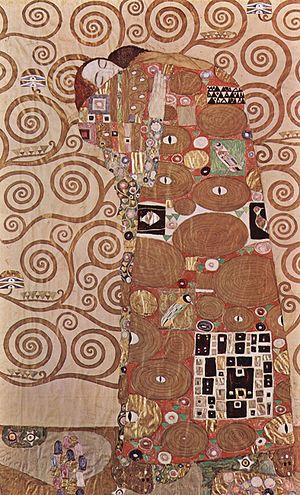
Le palais Stoclet est situé au 279-281 avenue de Tervueren à Woluwe-Saint-Pierre, dans la région de Bruxelles-Capitale en Belgique.